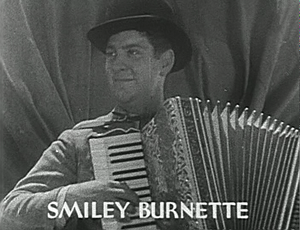
Oh, Susanna! est un western américain réalisé par Joseph Kane sorti en 1936. Le titre vient de la chanson Oh! Susanna qui est interprétée plusieurs fois dans le film.
Smiley Burnette est un acteur et compositeur américain né le 18 mars 1911 à Summum, Illinois, et mort le 16 février 1967 à Los Angeles, quartier d'Encino.